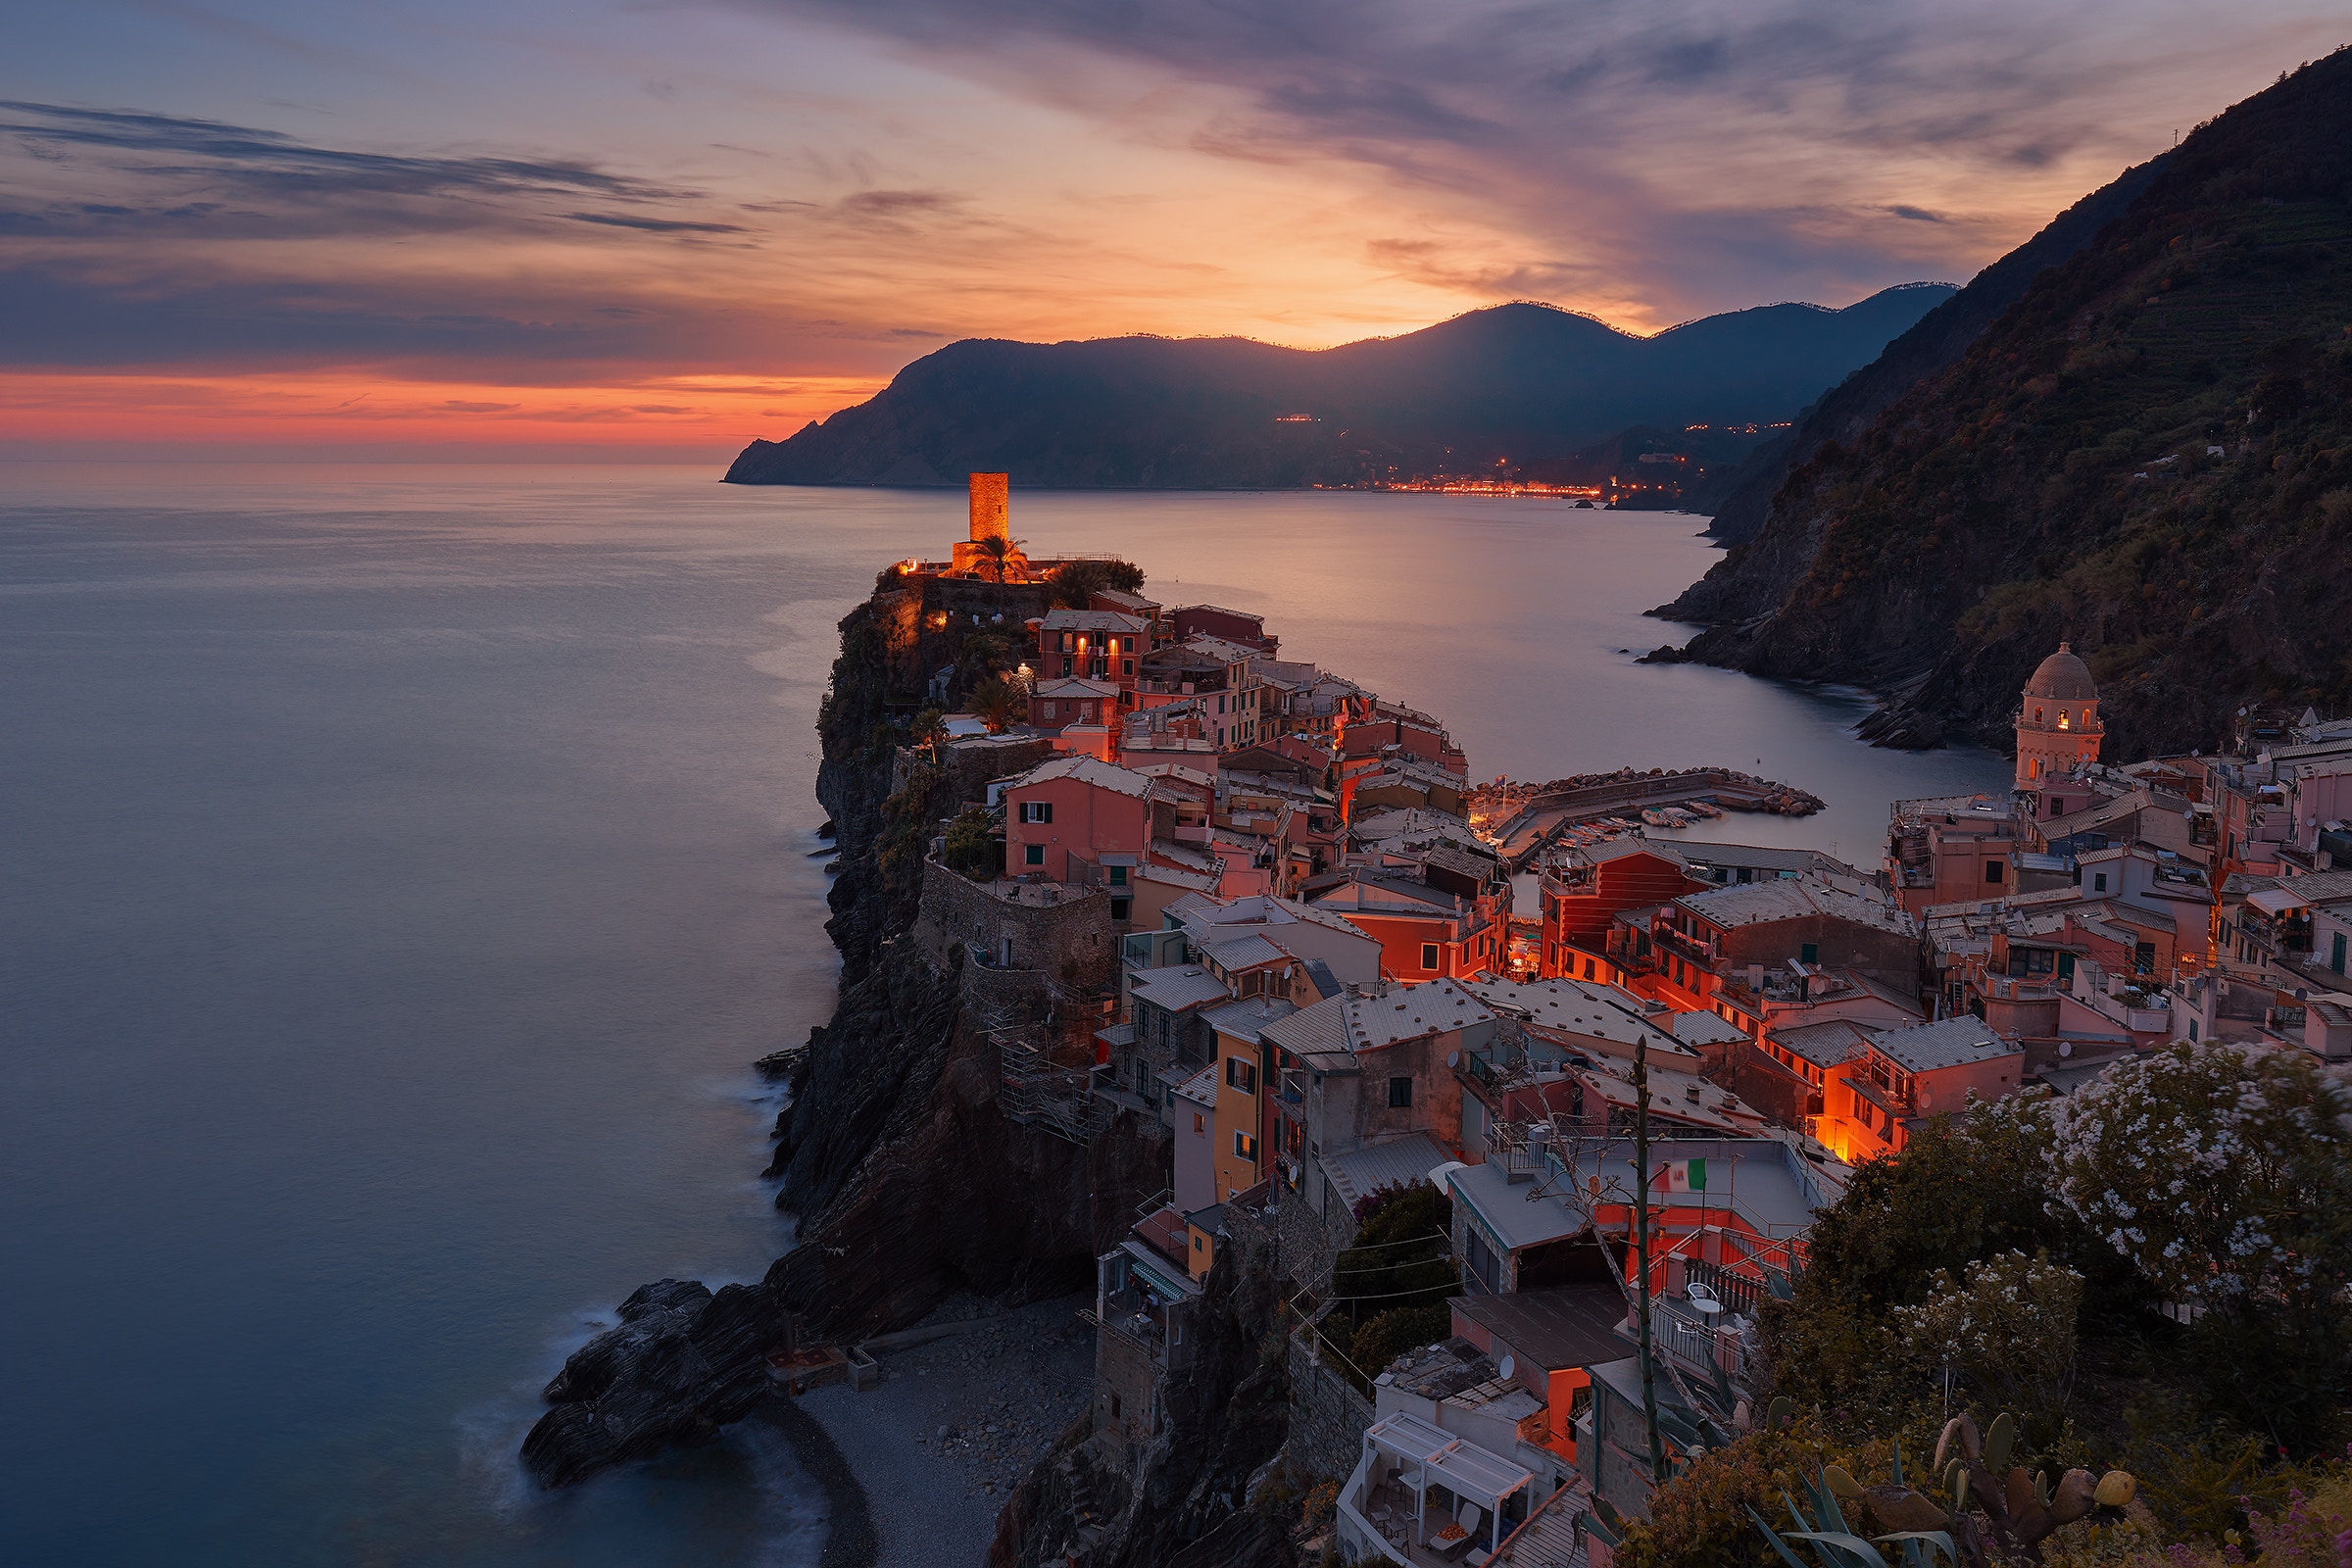
landscape, sea, coast, water, rock, horizon, mountain, cloud, sky, sunrise, sunset, morning, dawn, cliff, dusk, evening, reflection, tourism, terrain, headland, cape, promontory